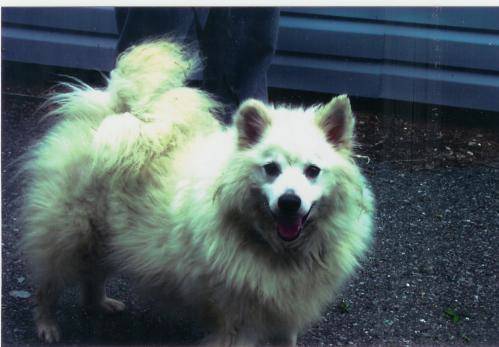
Label: dog